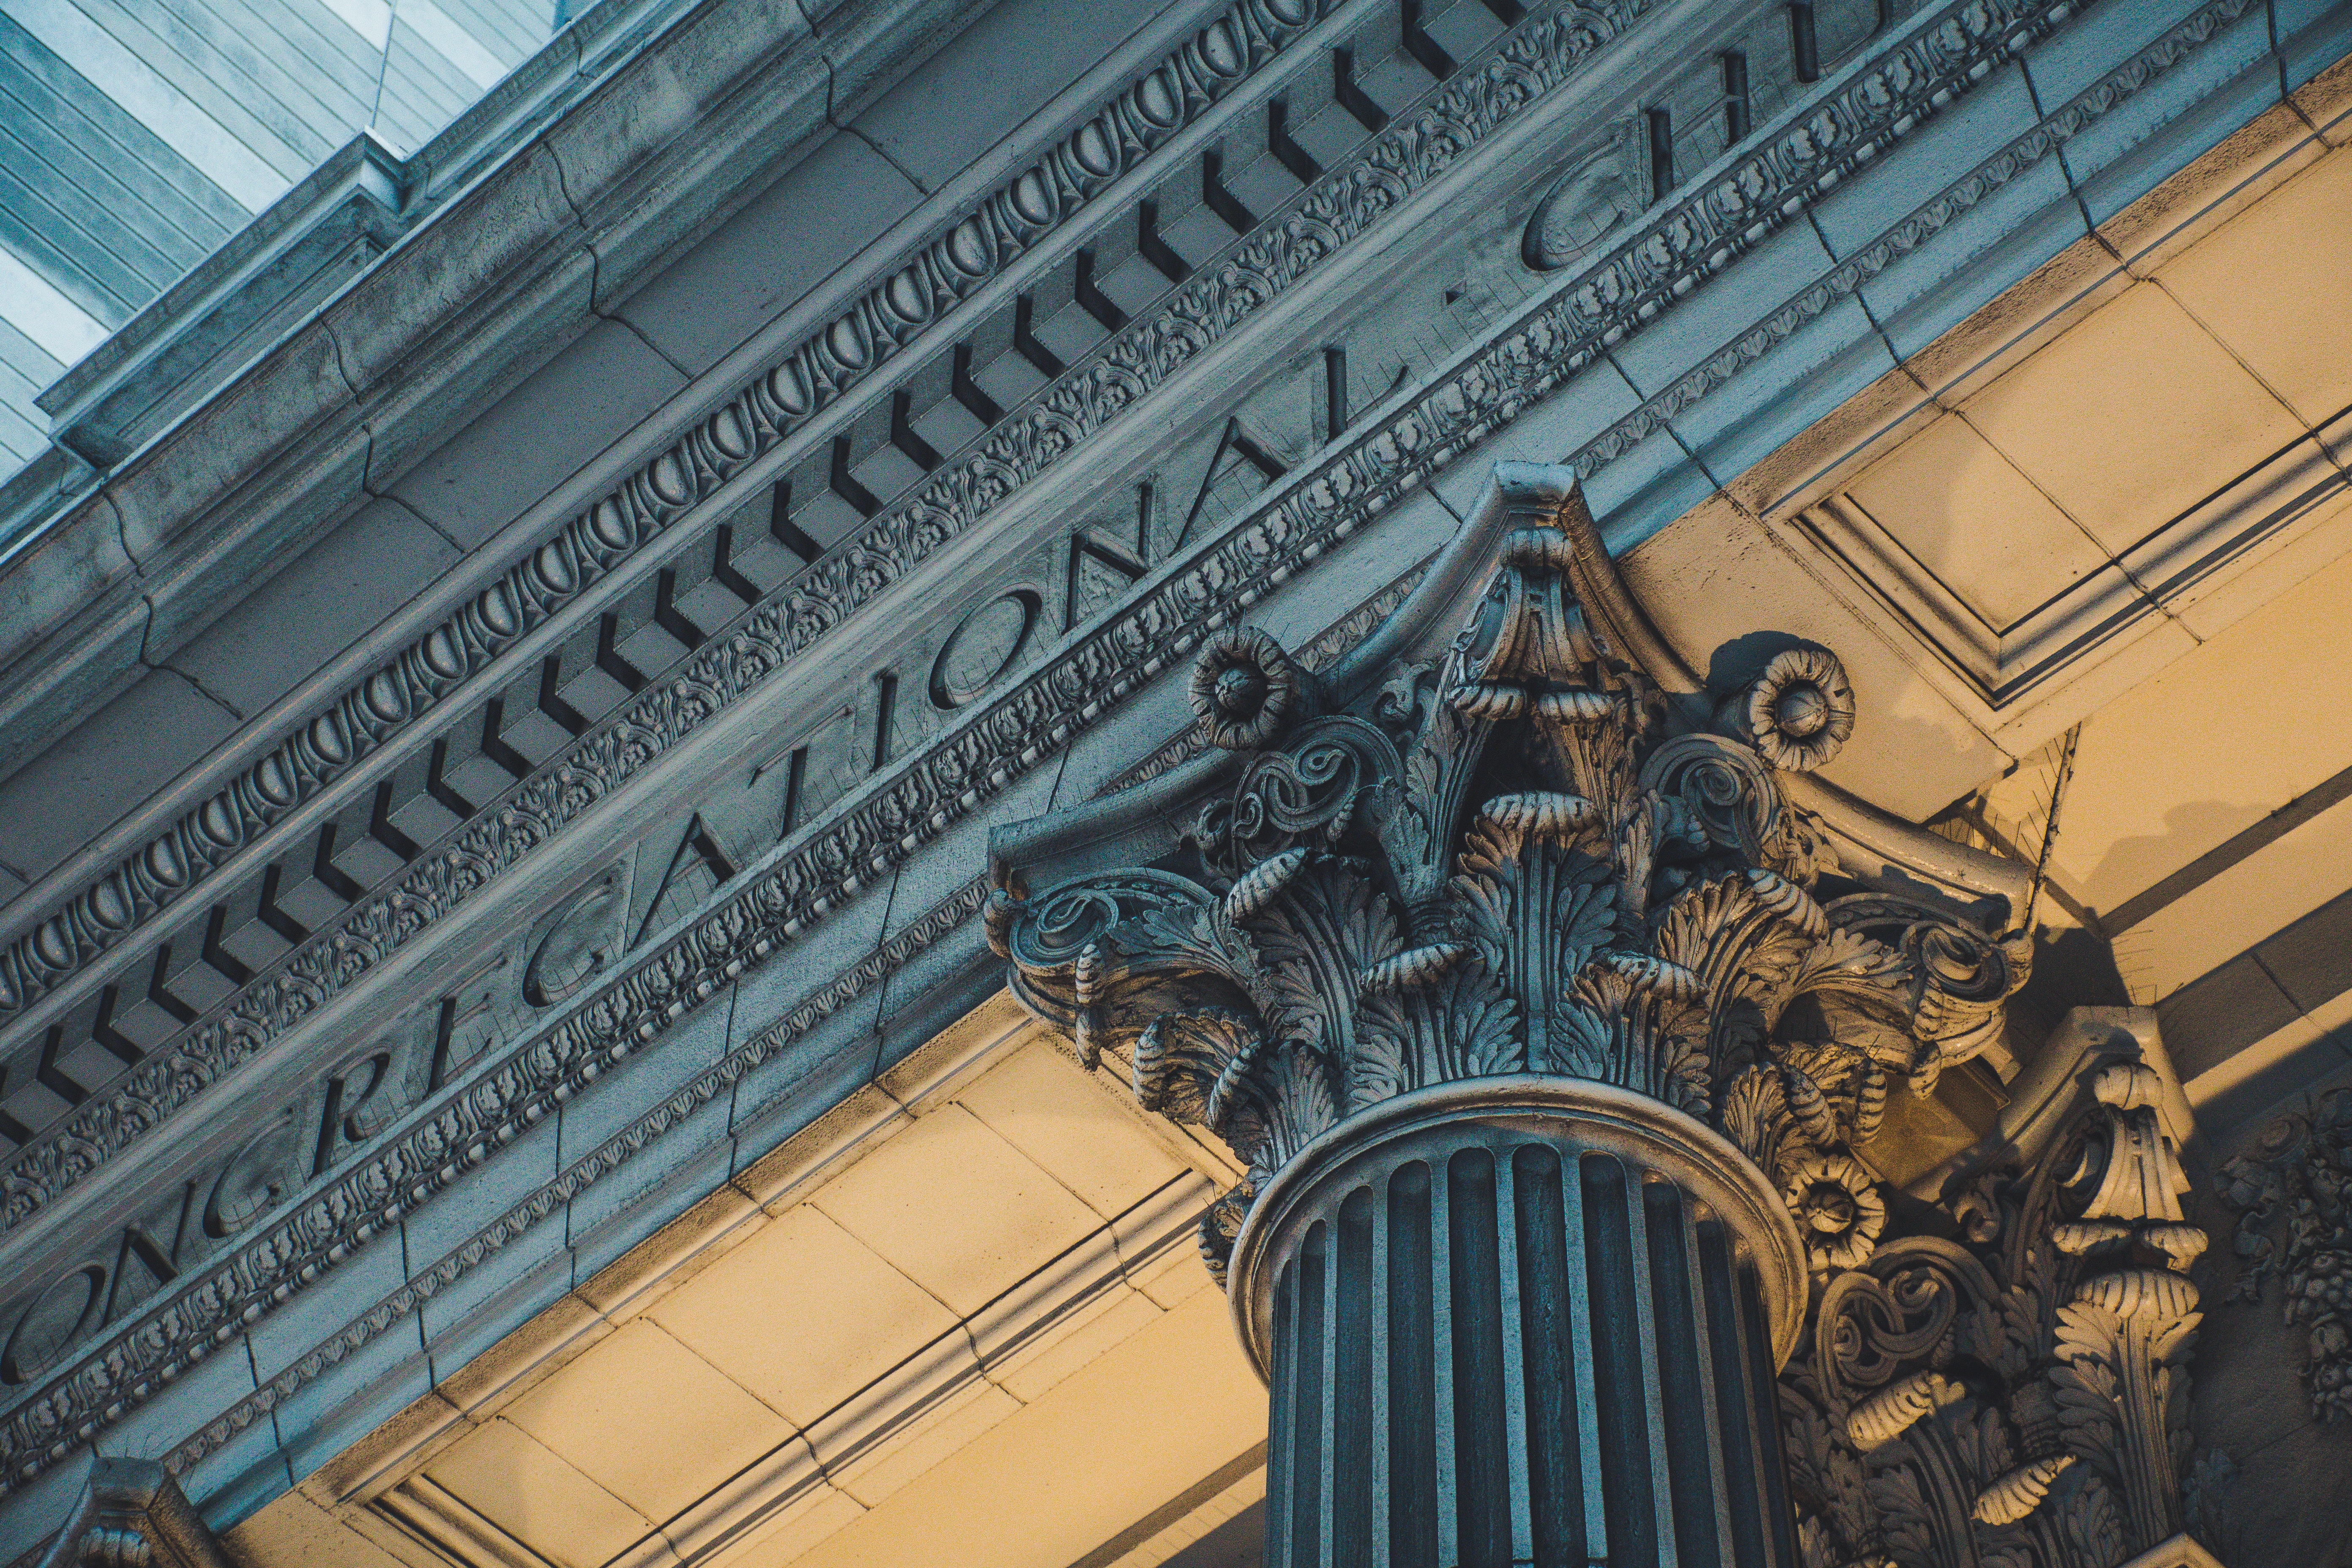
architecture, landmark, building, classical architecture, facade, urban area, iron, metropolitan area, city, sky, metropolis, arch, column, metal, art